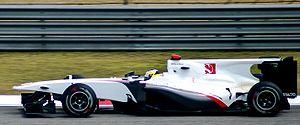
Le Grand Prix automobile de Chine 2010, disputé sur le circuit international de Shanghai le 18 avril 2010, est la septième édition du Grand Prix, la 824ᵉ épreuve du championnat du monde de Formule 1 courue depuis 1950 et la quatrième manche du championnat 2010.